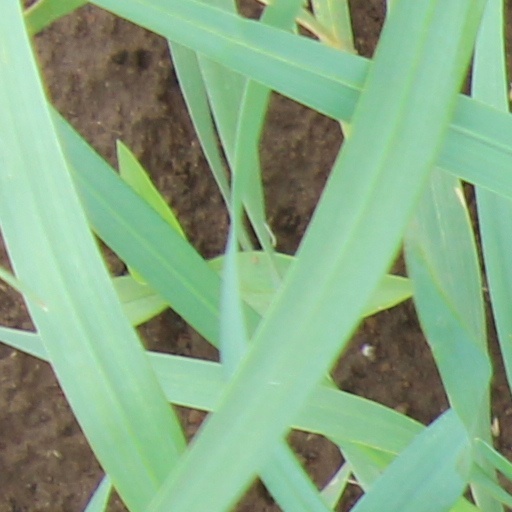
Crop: wheat